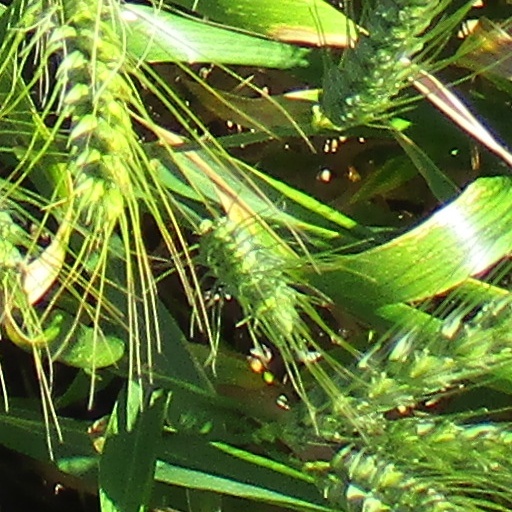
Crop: wheat